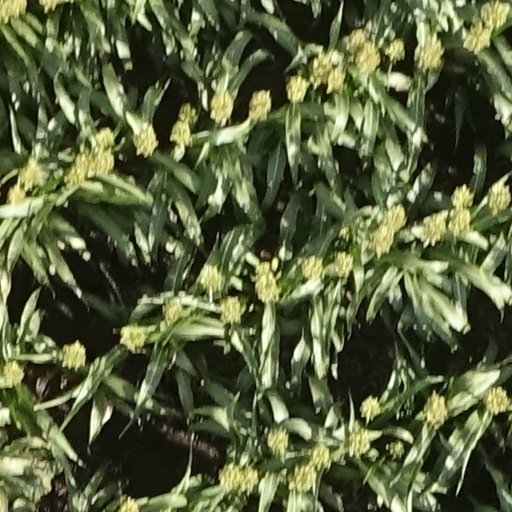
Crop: sorghum